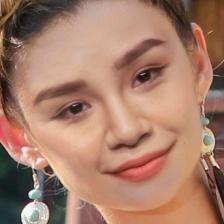
Label: faces